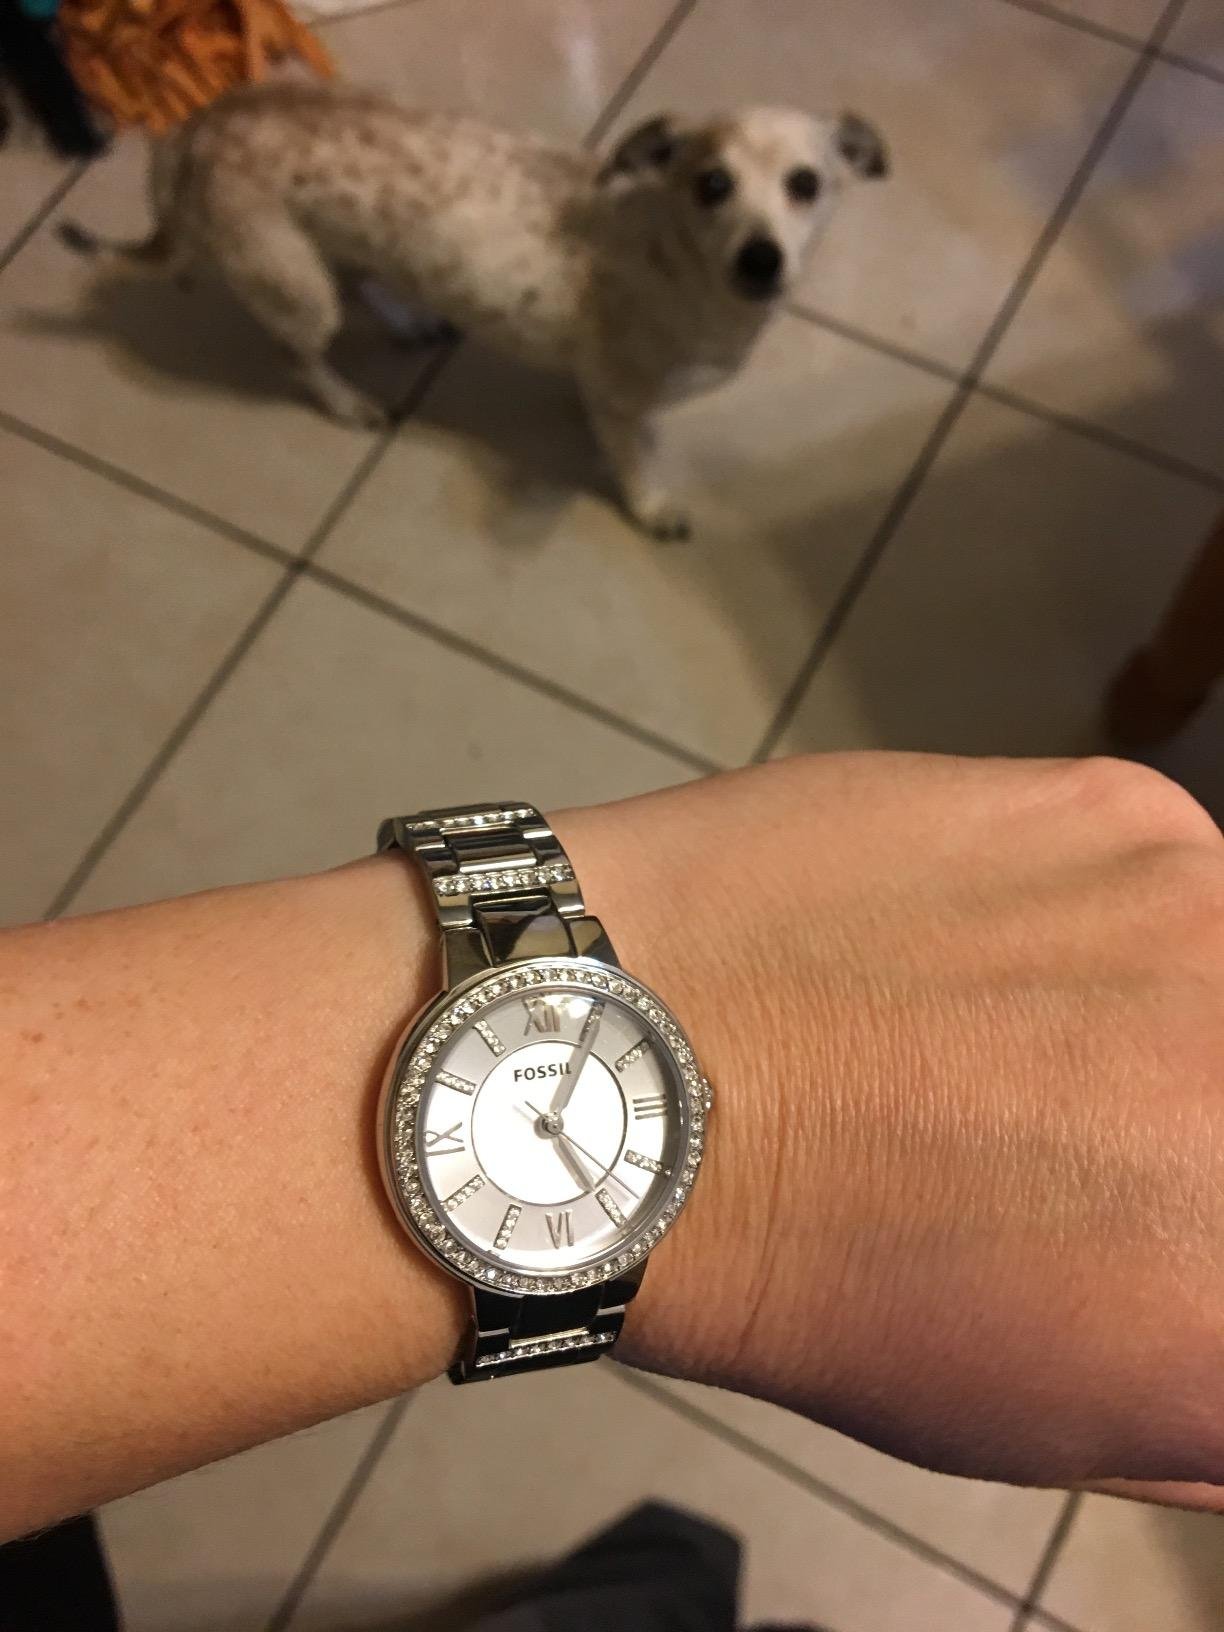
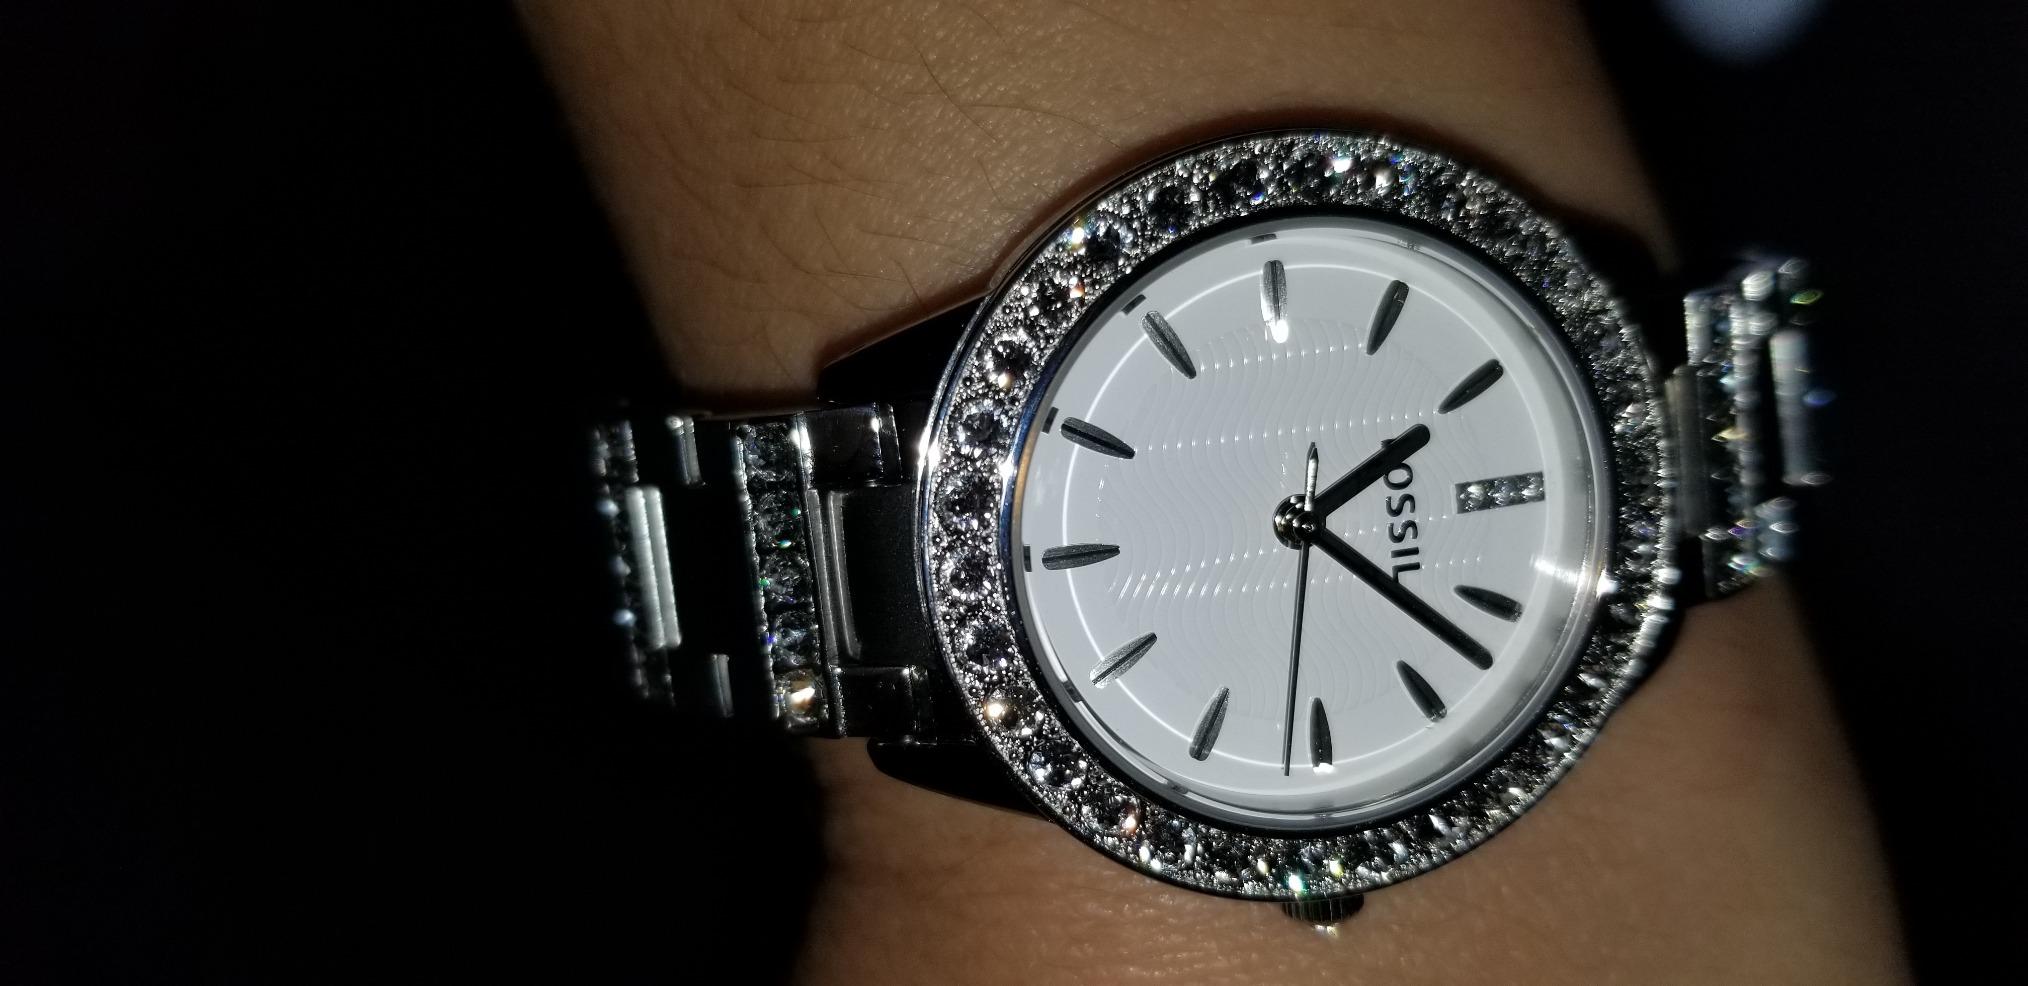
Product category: accessories_watch
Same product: no